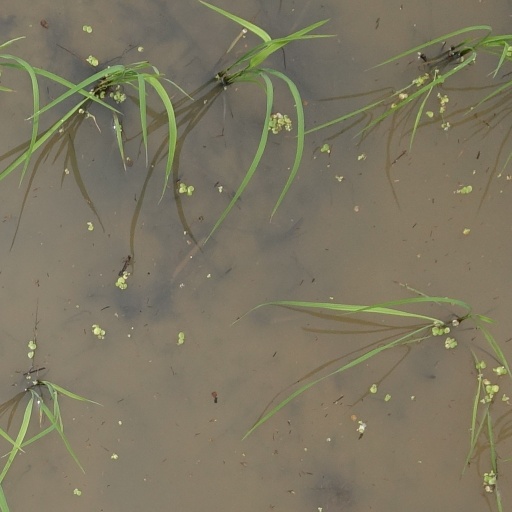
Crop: rice